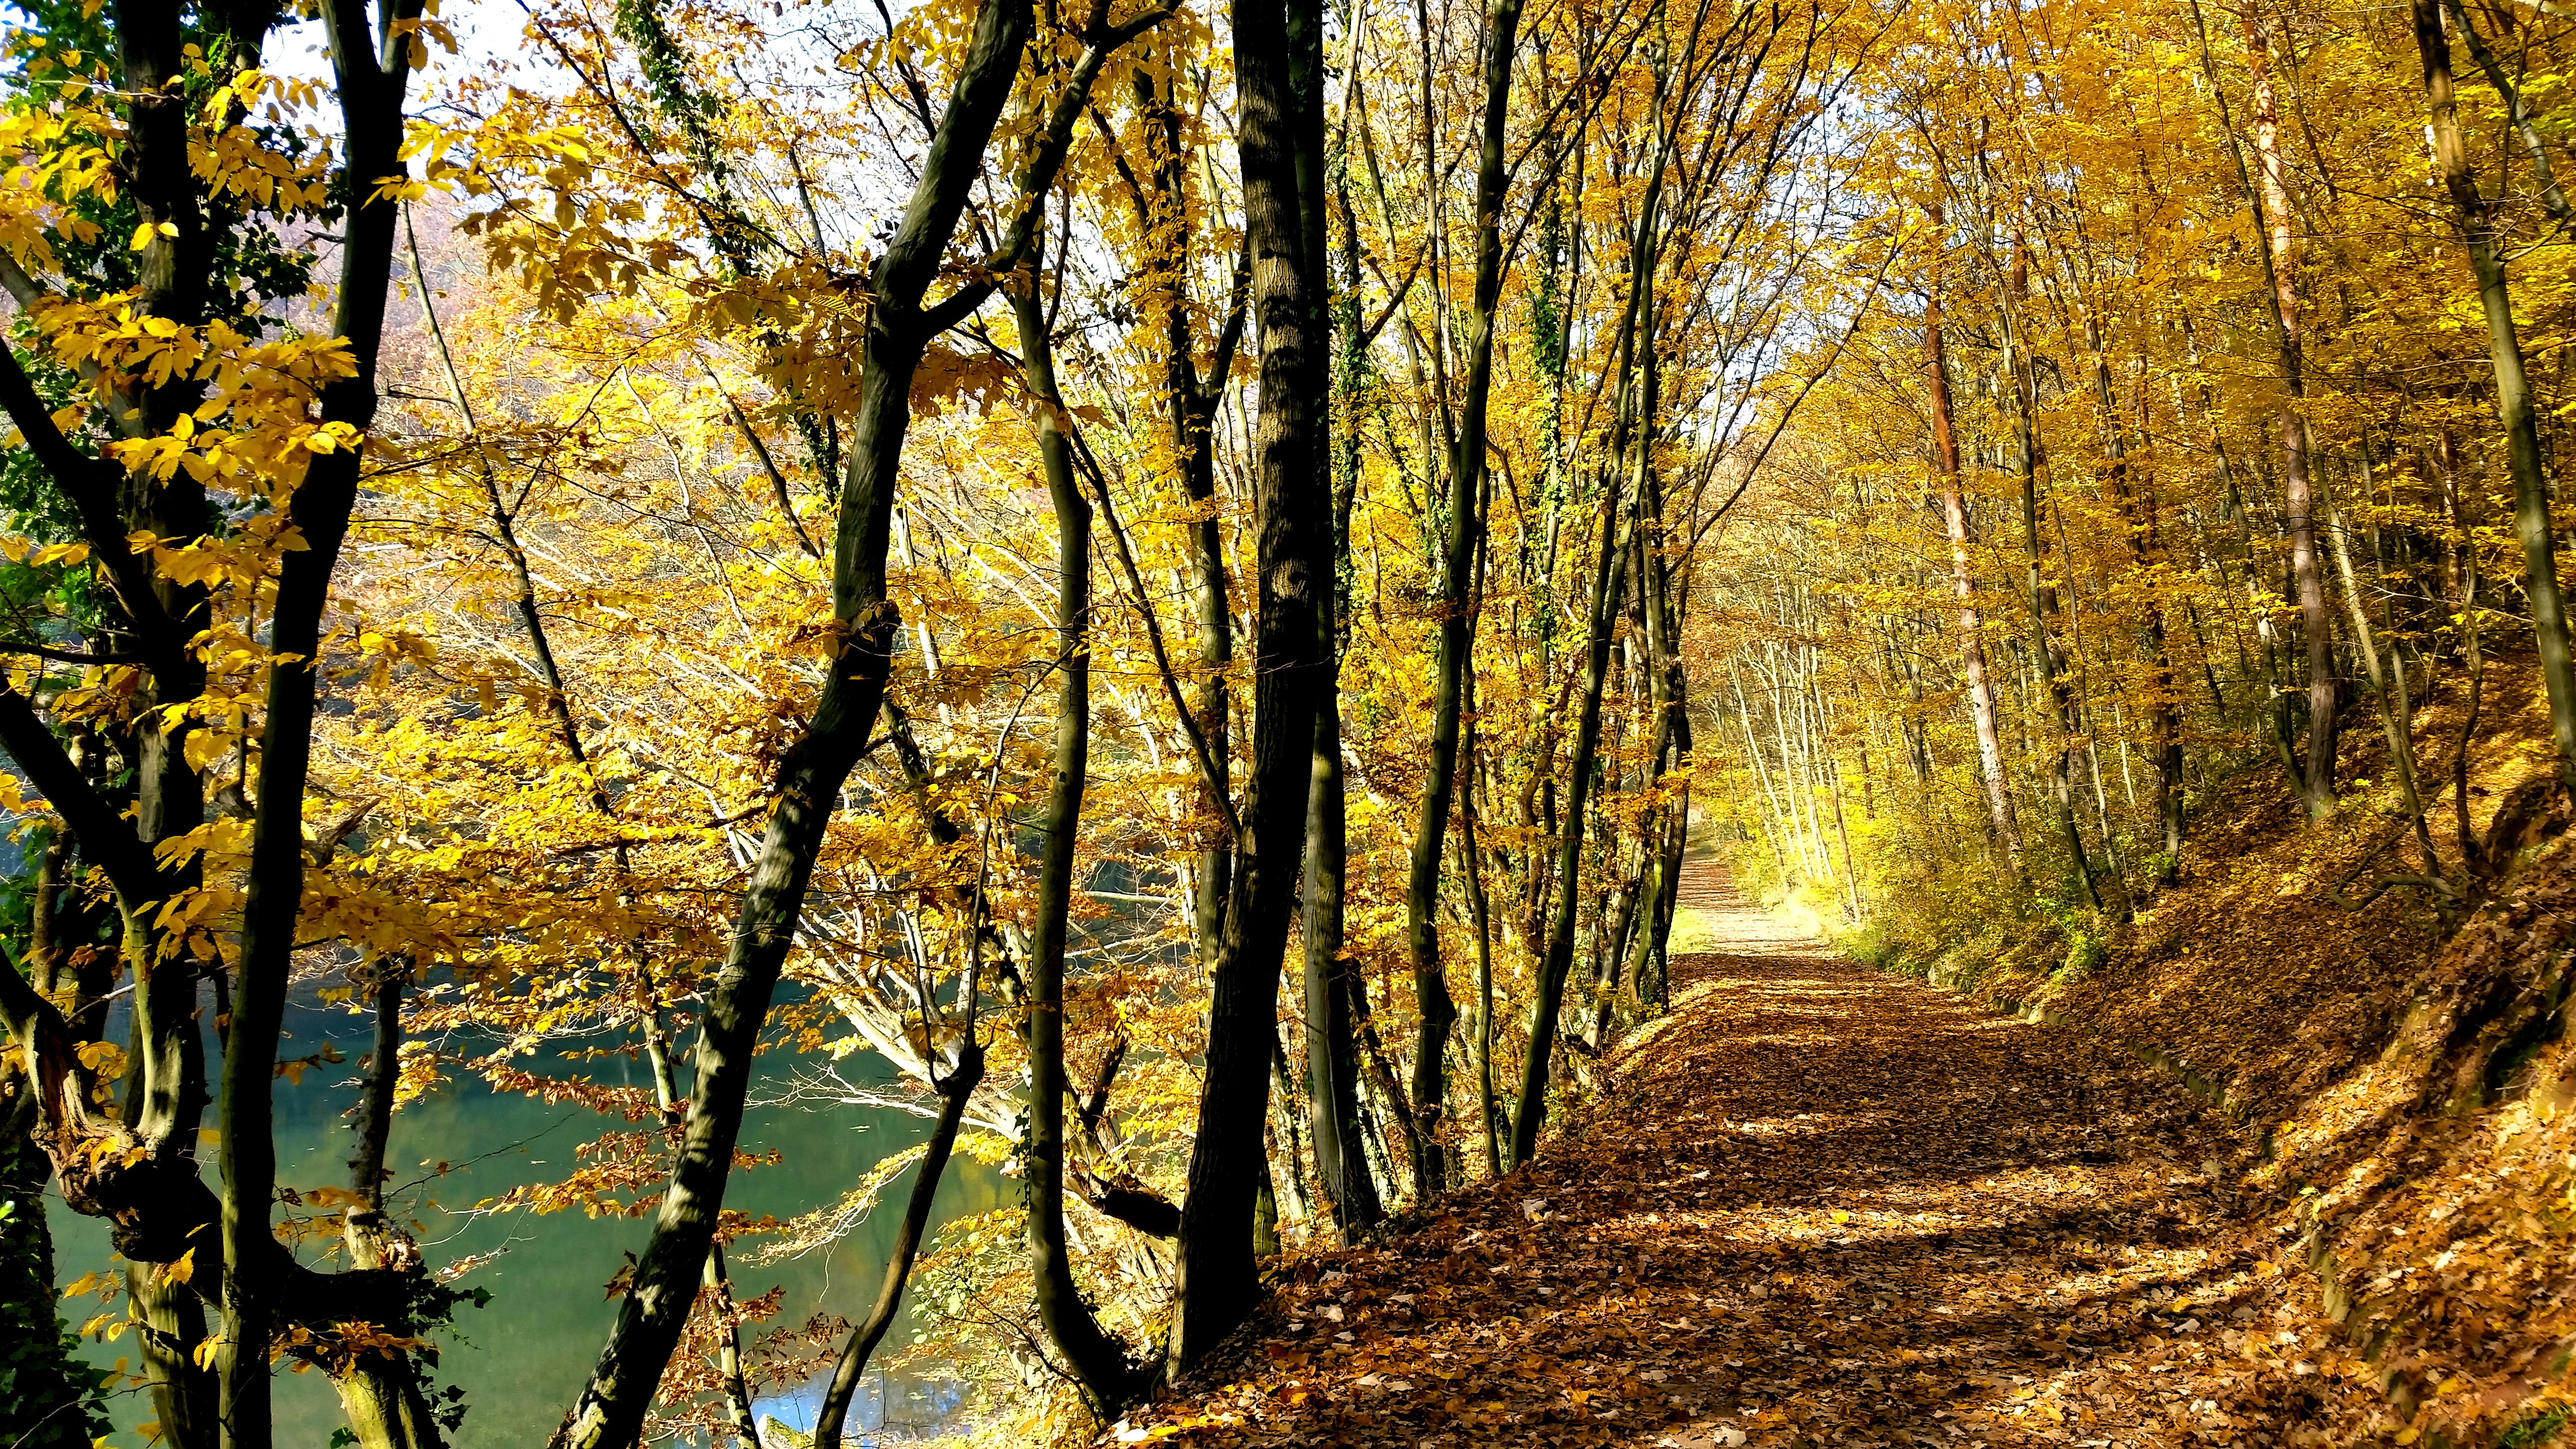
landscape, tree, nature, forest, branch, plant, sunlight, leaf, lake, foliage, autumn, yellow, season, trees, leaves, holidays, seasons, deciduous, grove, woodland, habitat, ecosystem, avar, old growth forest, natural environment, woody plant, temperate broadleaf and mixed forest, temperate coniferous forest